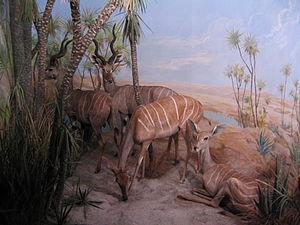
Le Petit koudou est une espèce d'antilope qui se rencontre en Afrique de l'Est et peut-être dans le sud de la péninsule Arabique.